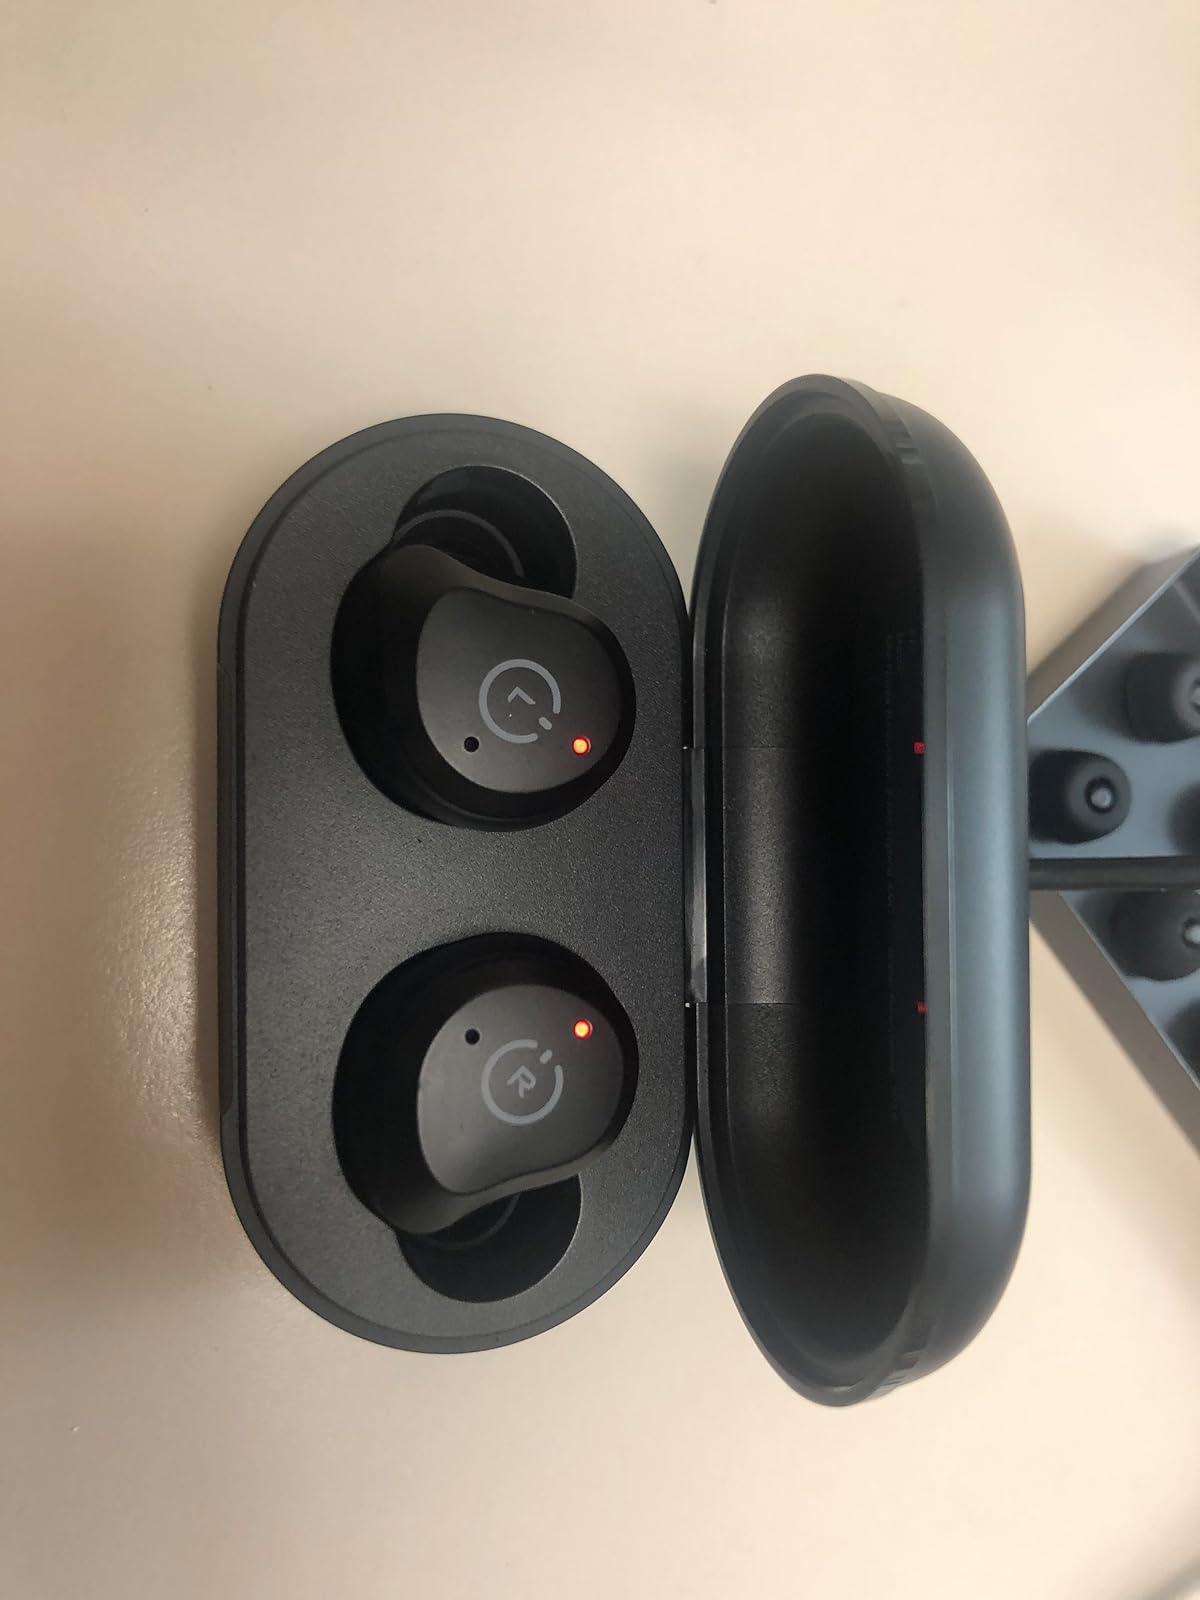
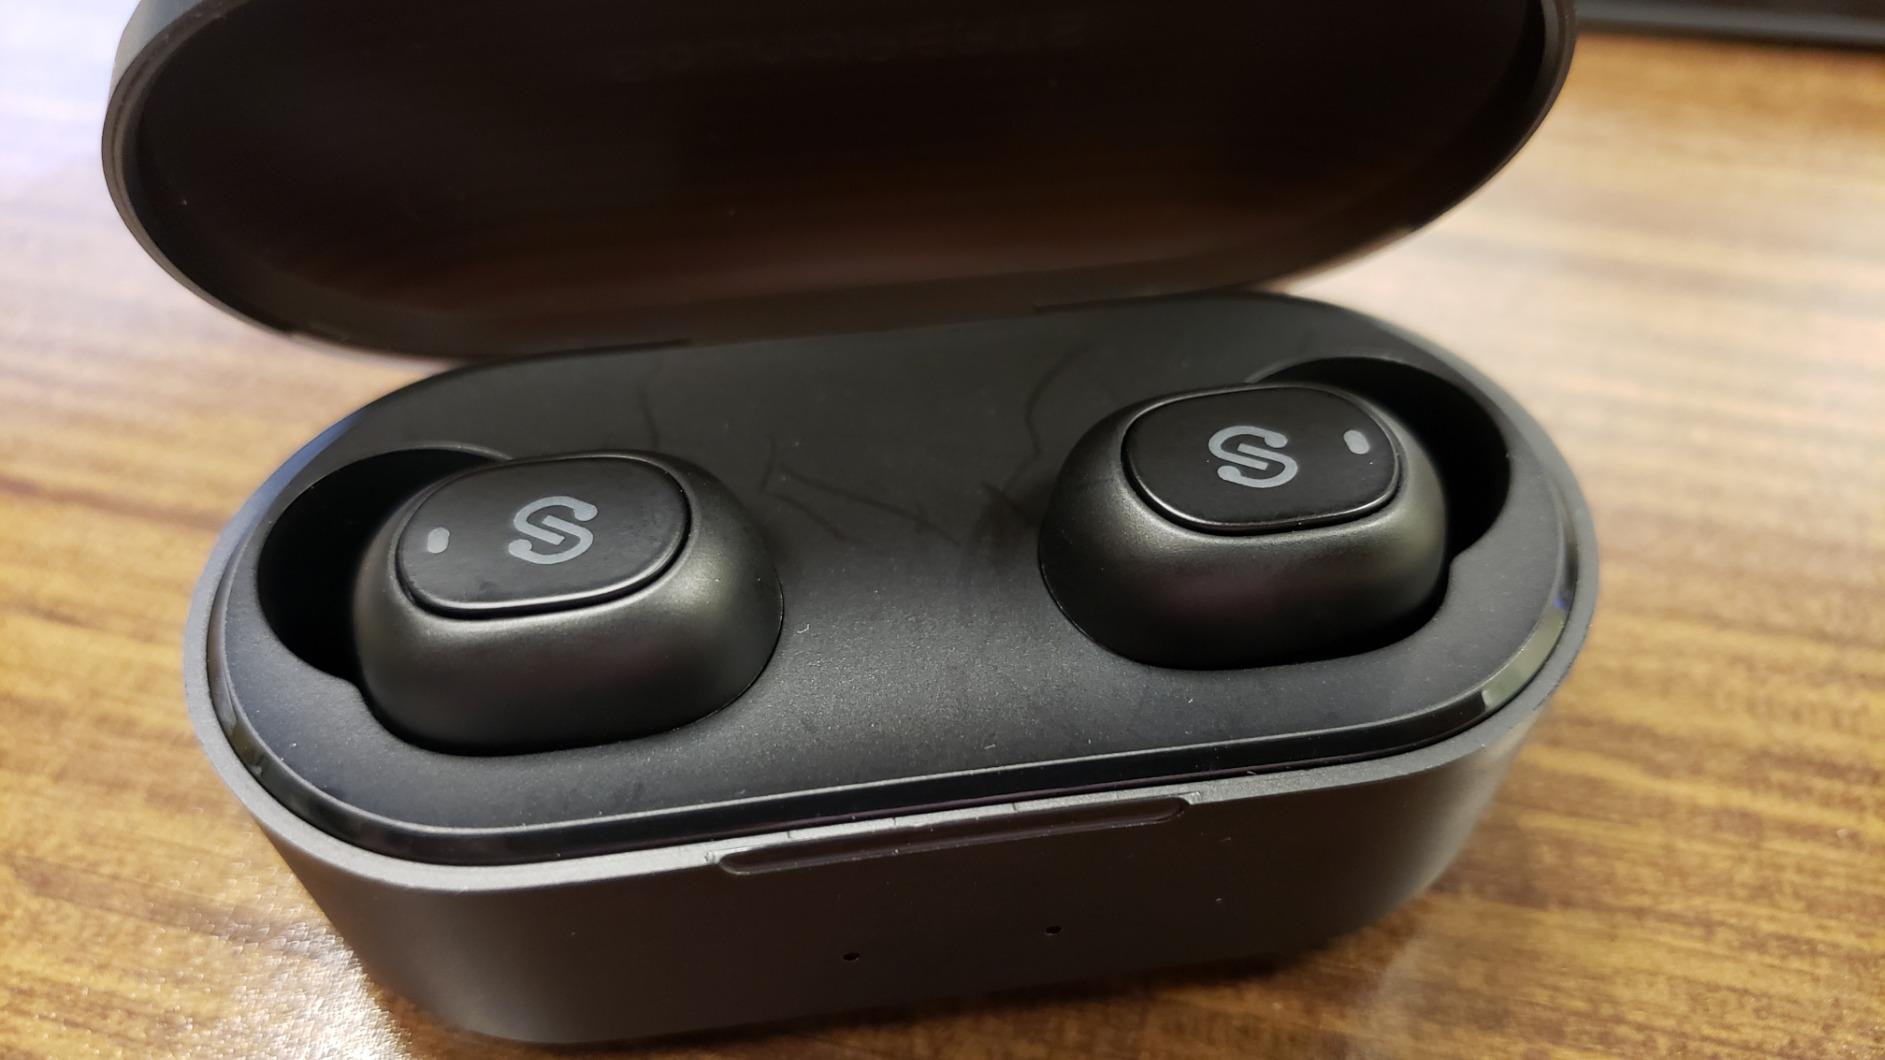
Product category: earbuds
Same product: no